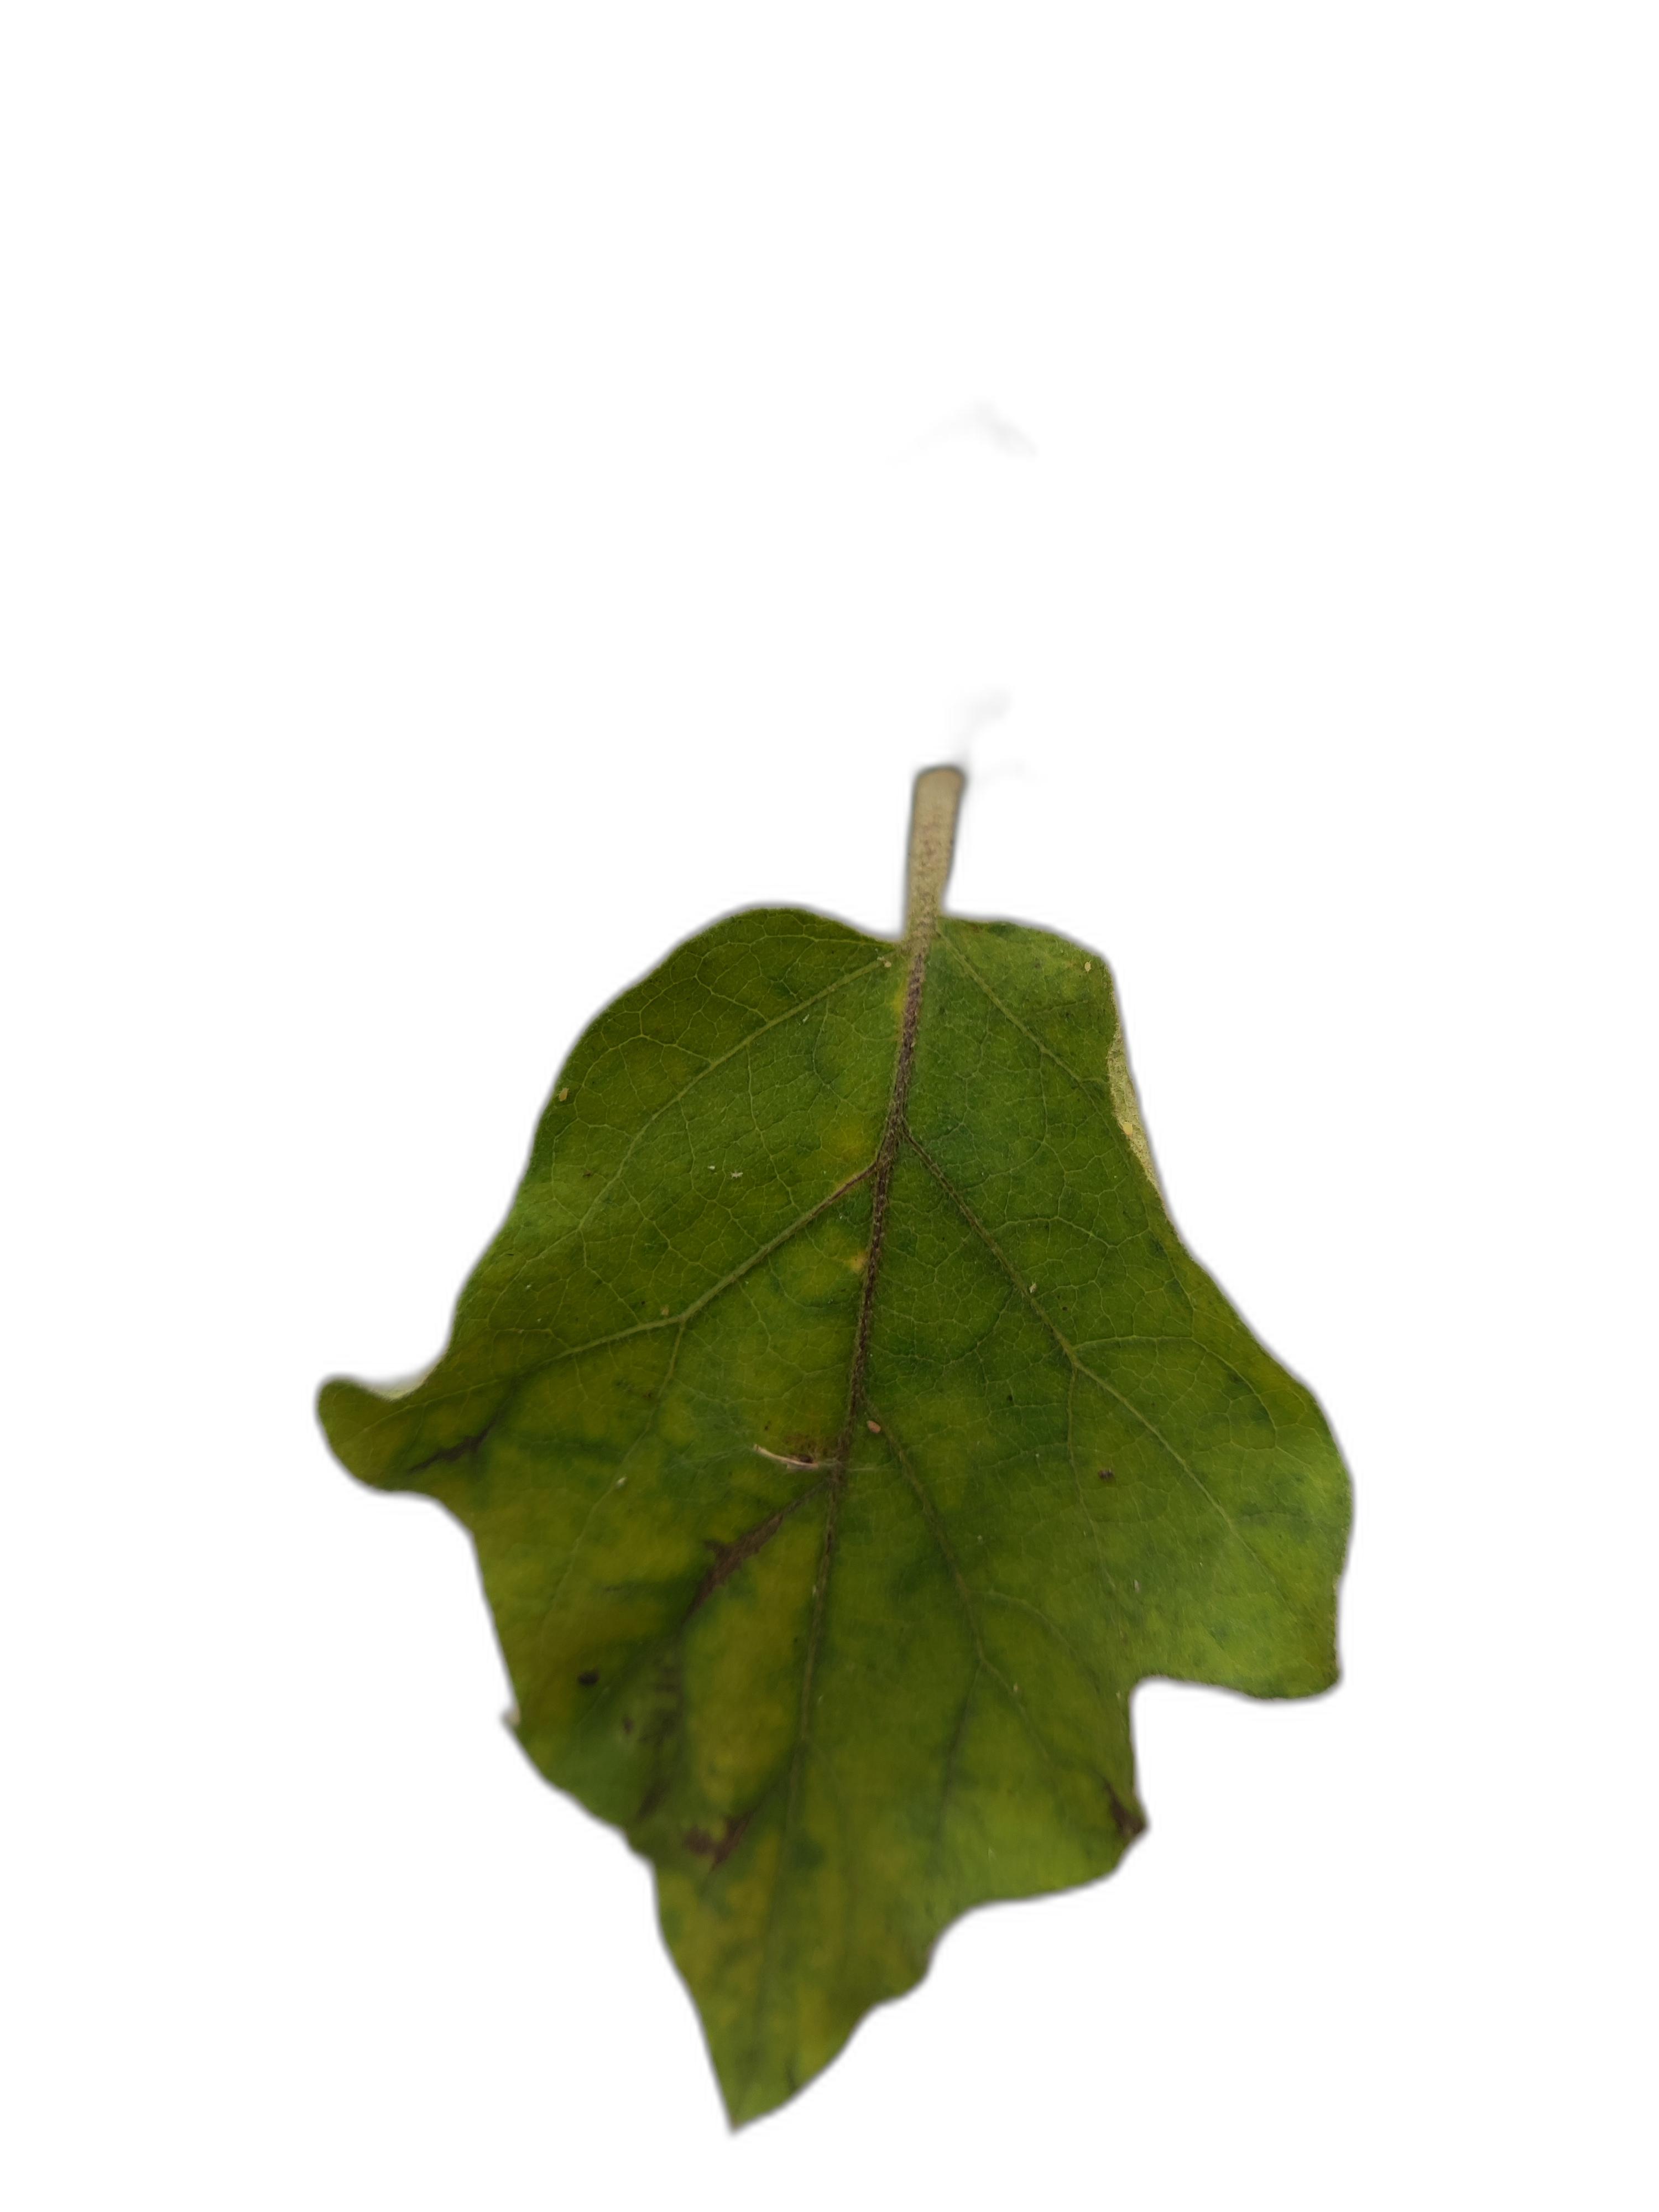
Label: Healthy Leaf